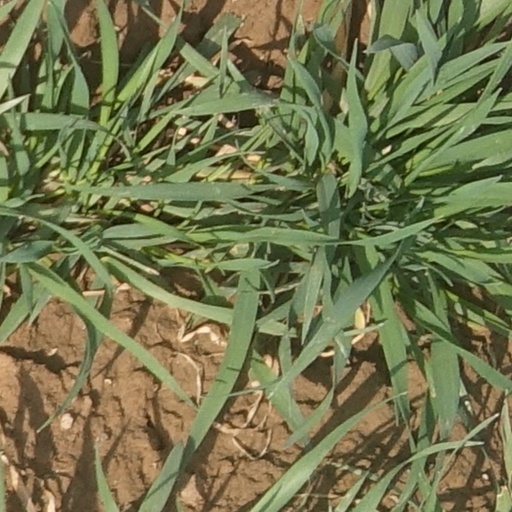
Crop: wheat